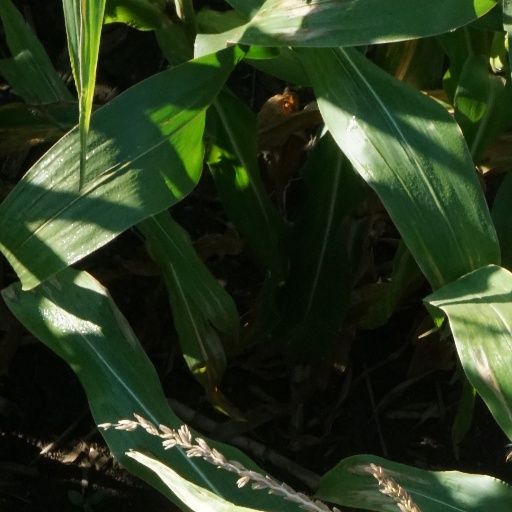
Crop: maize; corn